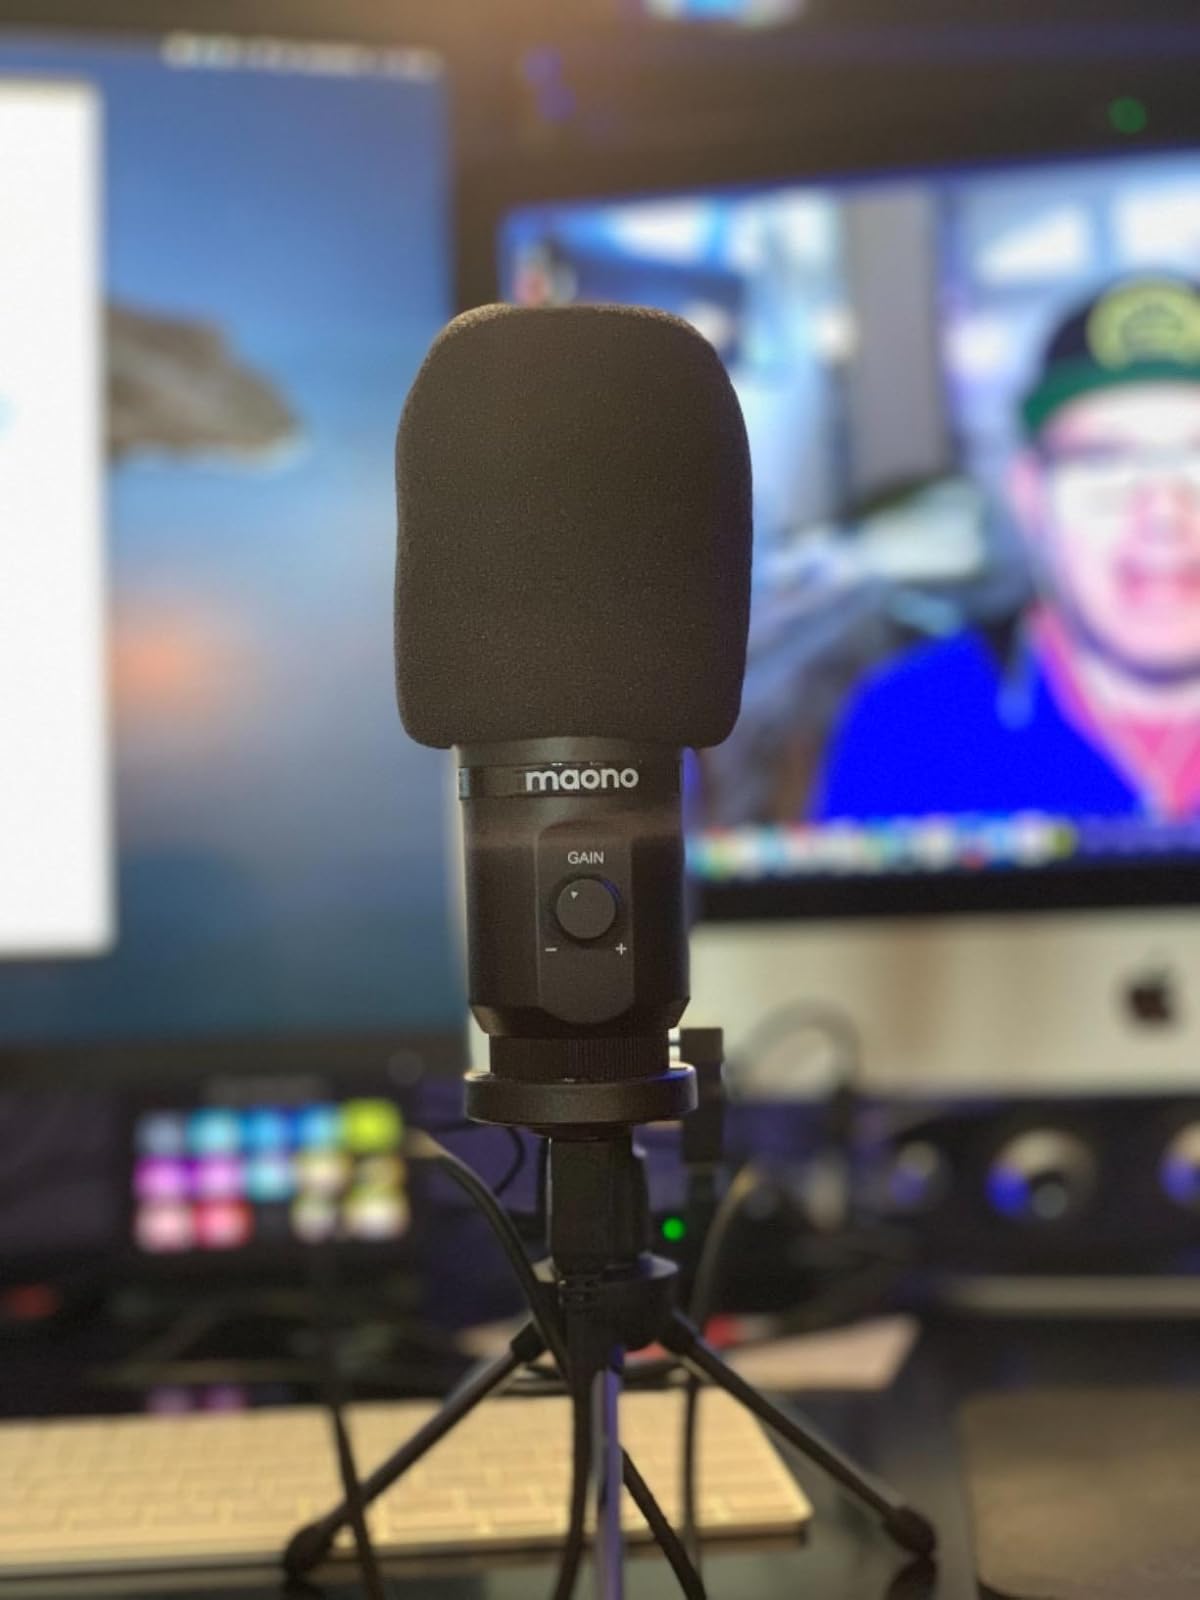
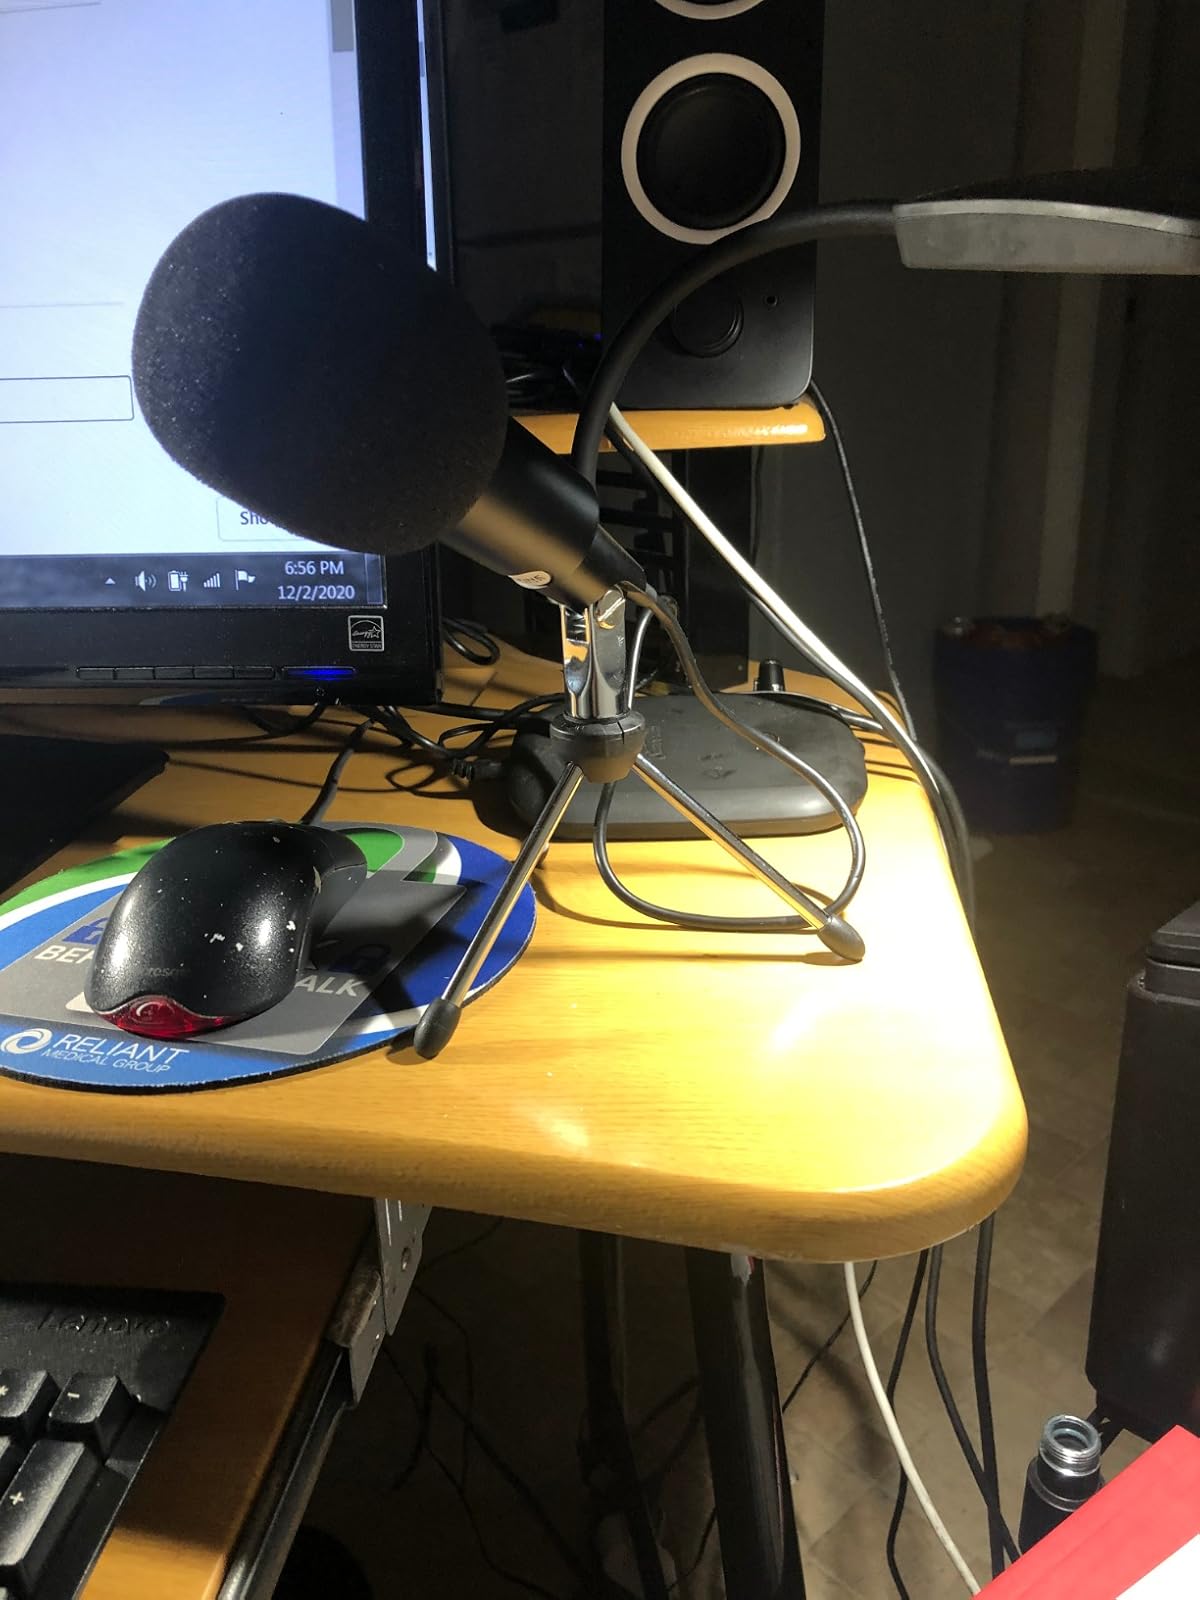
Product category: microphone
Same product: no